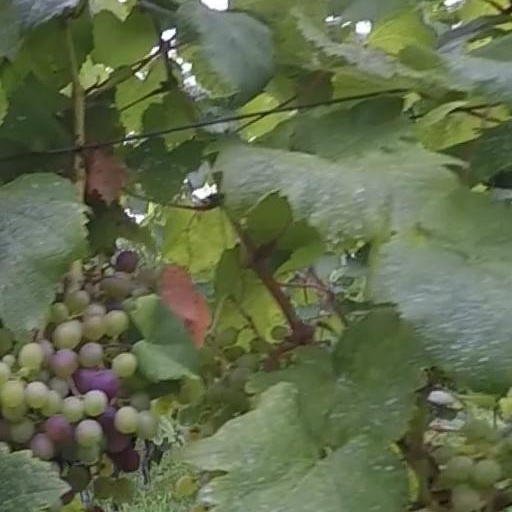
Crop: grape